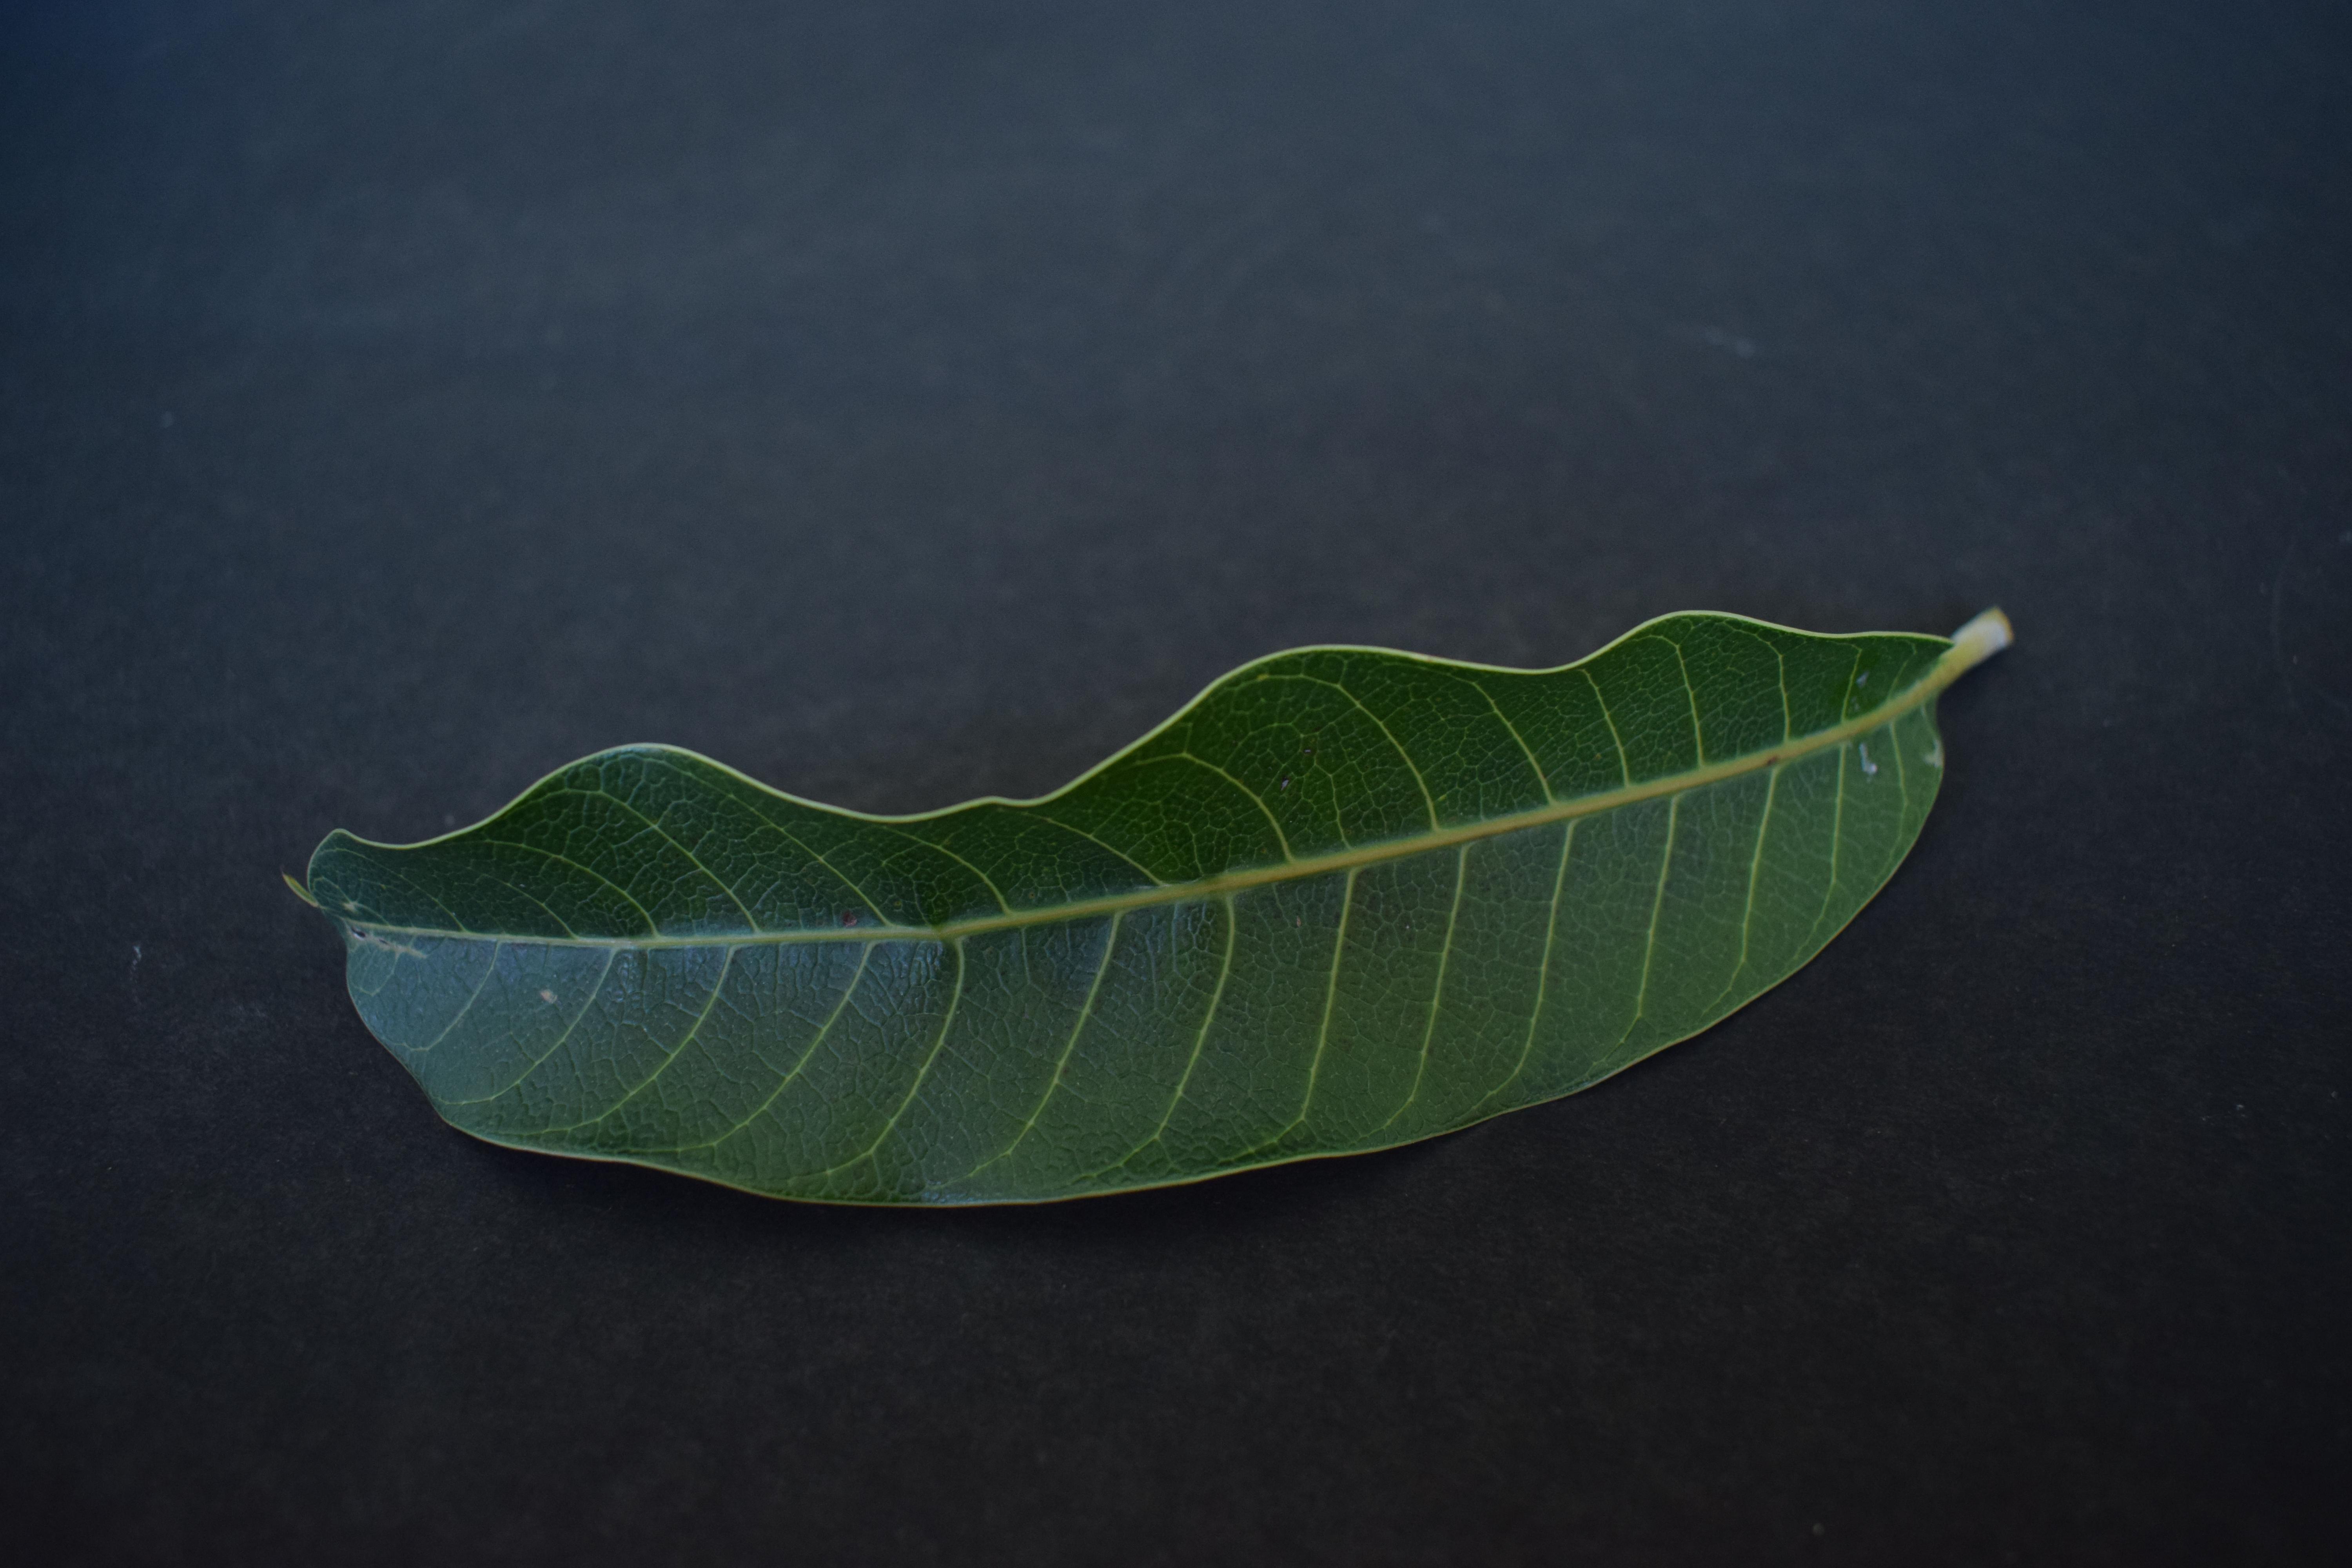
Plant species: Mango